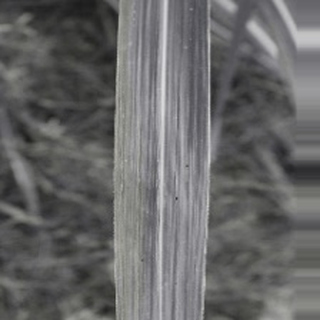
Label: sugarcane_bacterial_blight